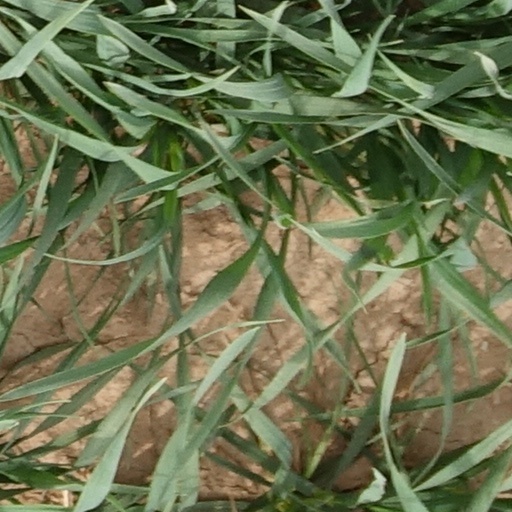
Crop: wheat